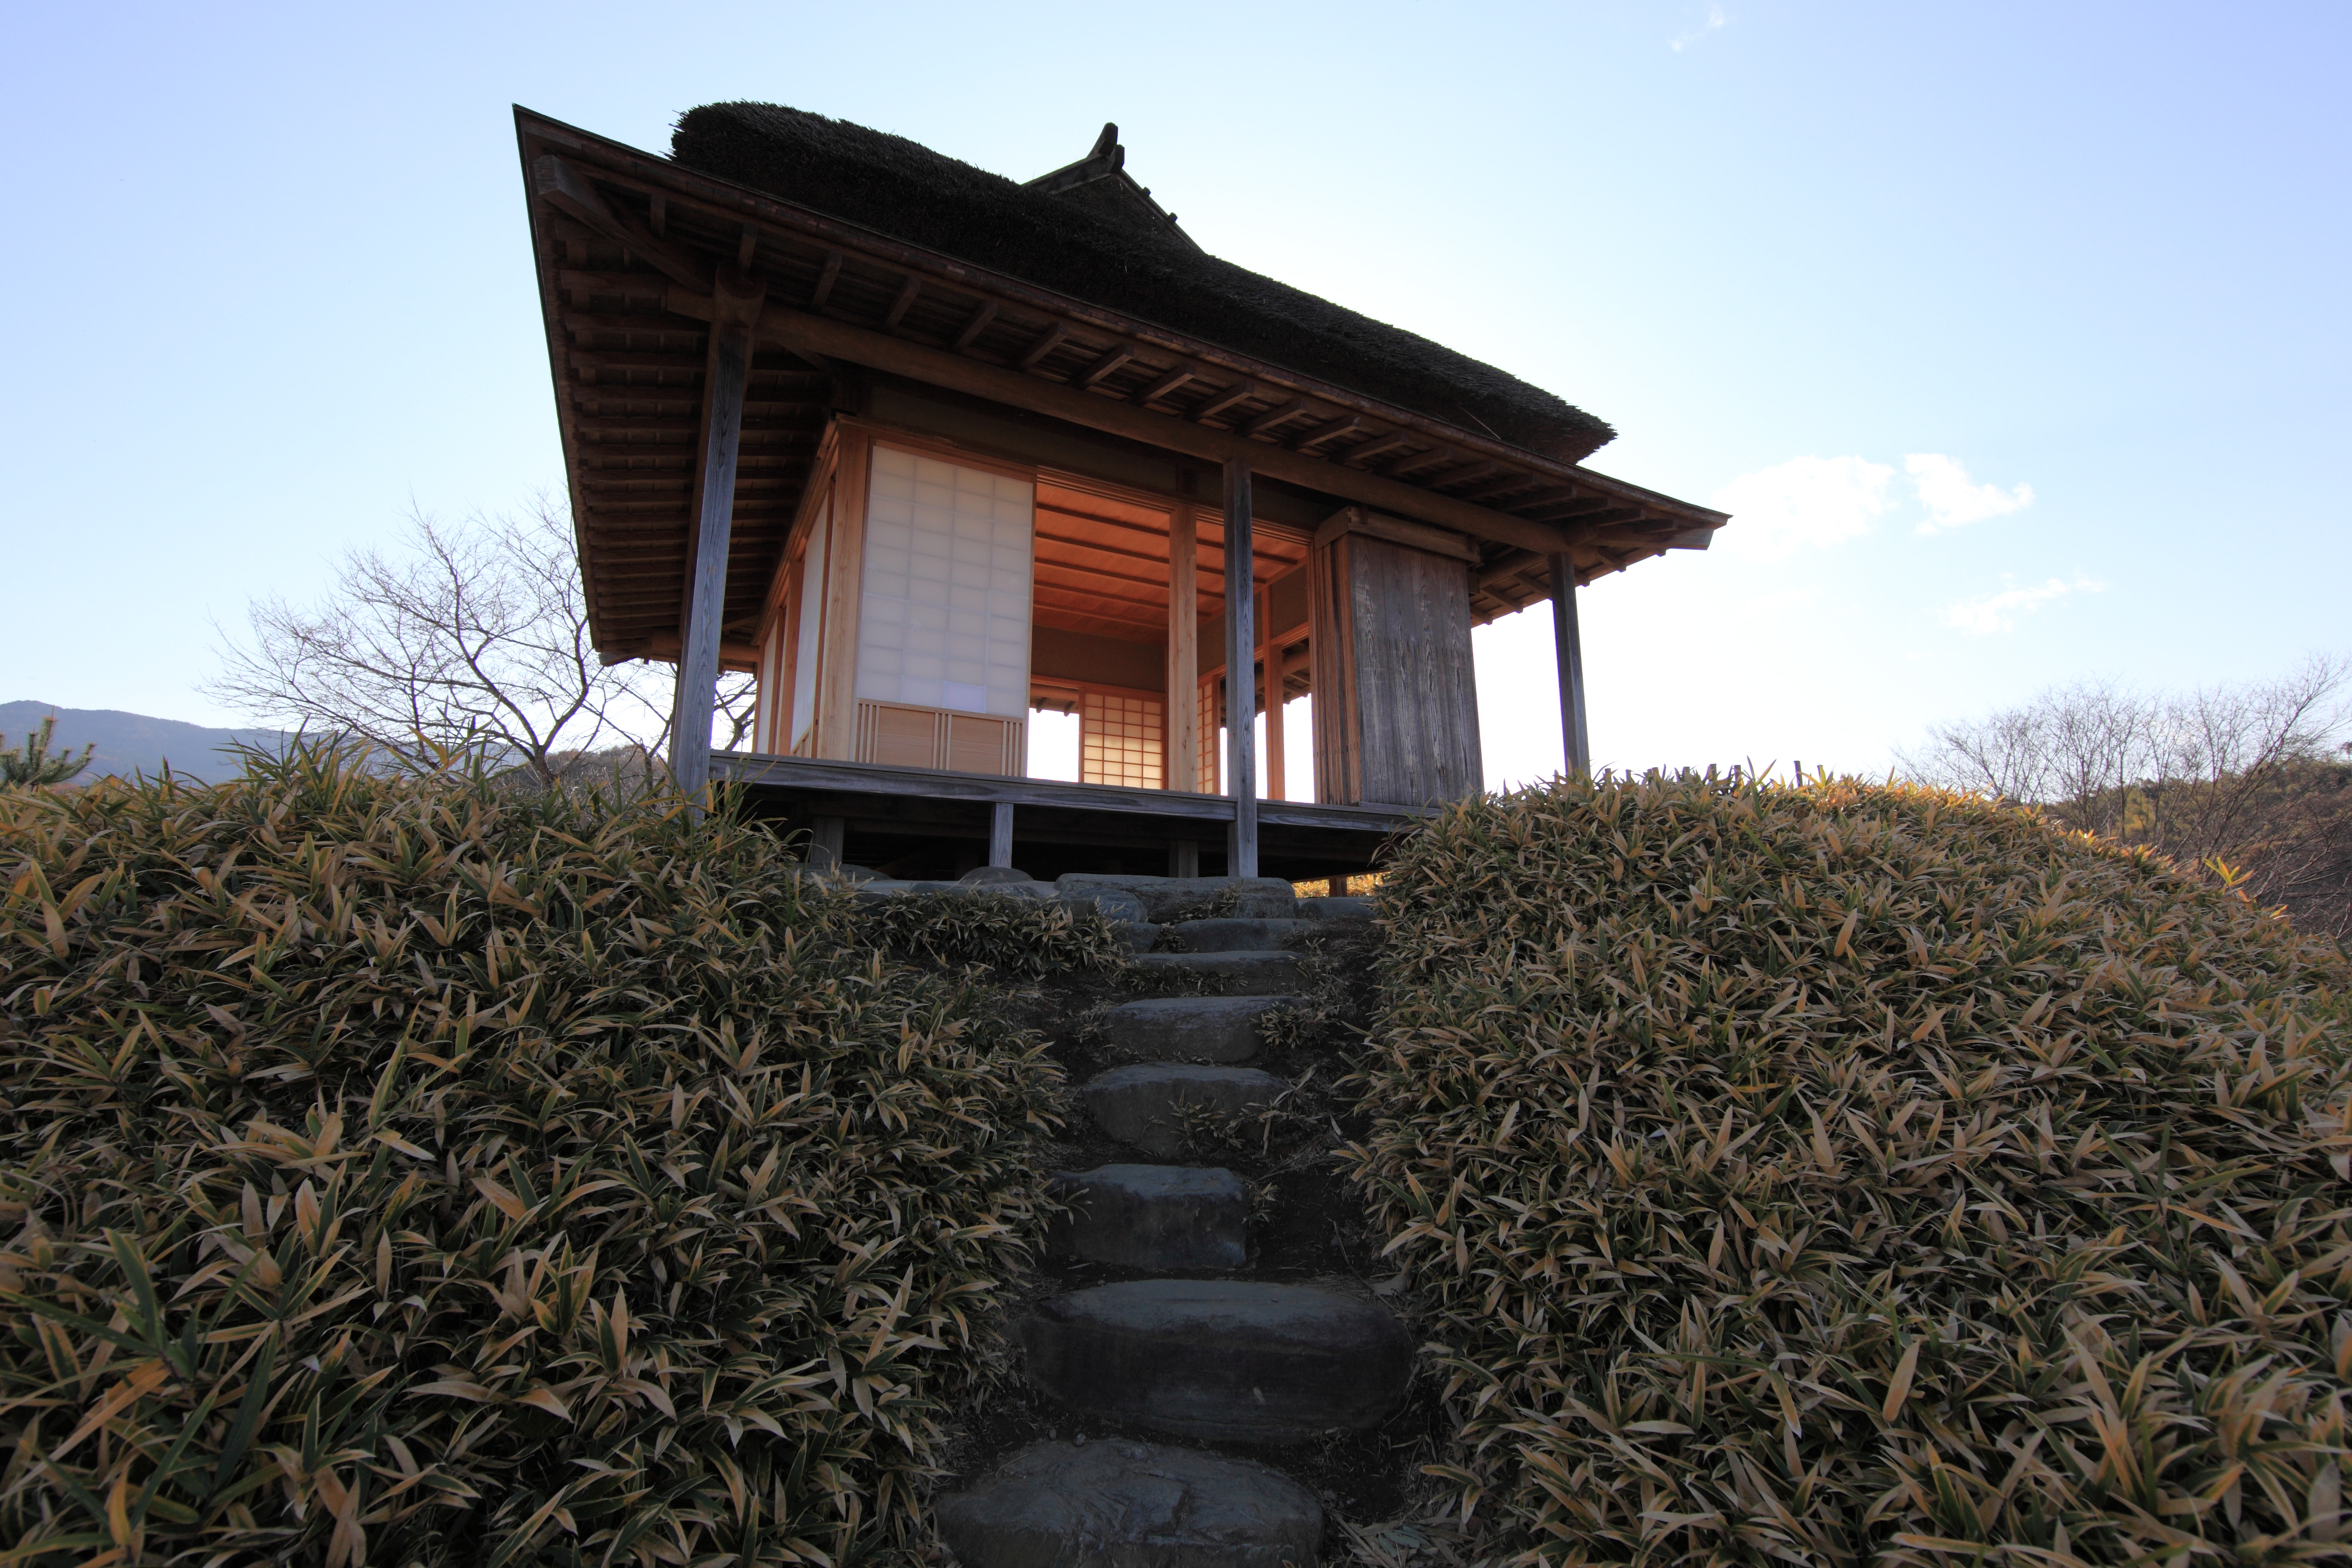
tree, wood, farm, house, building, home, hut, shack, high, cottage, agriculture, garden, japanese, 5d, style, hires, markii, hi, res, resolution, gunma, rural area, kanragun, rakusanen